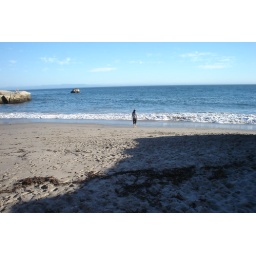
Mari walking along the water's edge. No dogs in sight though.